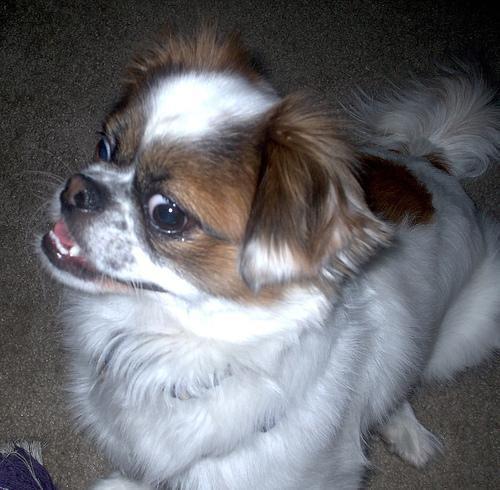
japanese chin